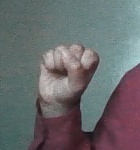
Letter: saad